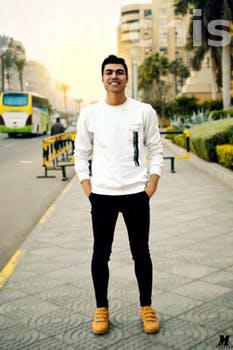
Label: Watermark